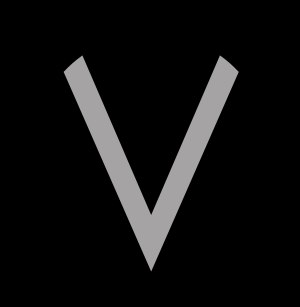
10. armé (Tyskland)
Den 10. armés insignia.
Den 10. armé var en 2. verdenskrig felthær.